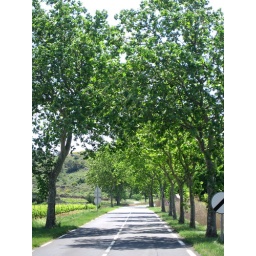
One of many roads lined with trees in Languedoc, France. The Montagne Noire region roads are ideal for cycling